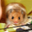
Label: hamster